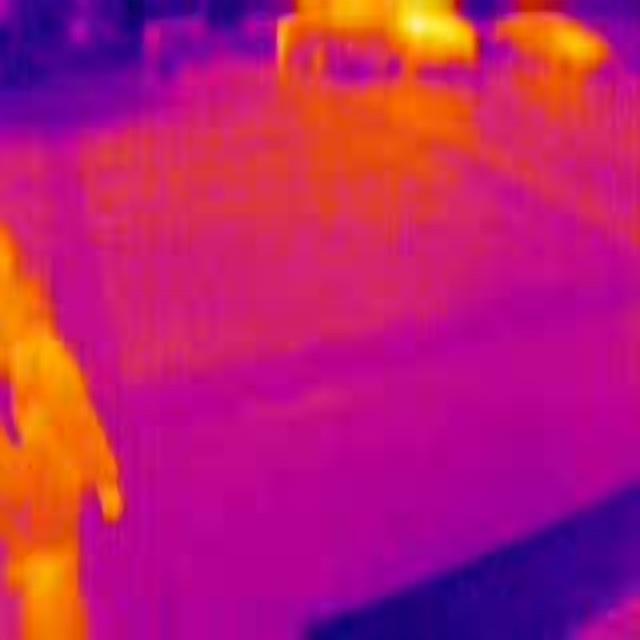
Detected objects:
label: person